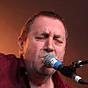
Age: 62